The Watchers on the Wall

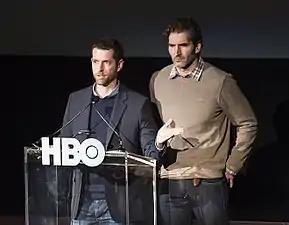
The episode was written by series co-creators David Benioff and D. B. Weiss.

"The Watchers on the Wall" marks the return of director Neil Marshall, whose previous episode for the show as director was "Blackwater". Marshall also makes a cameo appearance in the episode as an archer on the Wall.